Thomas White (Australian politician)

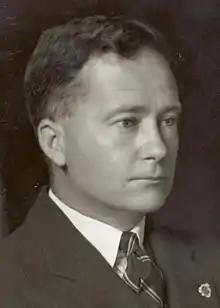
White in Melbourne,

Sir Thomas Walter White, (26 April 1888 – 13 October 1957) was an Australian politician and pilot in the First World War. In 1914 he became one of the first airmen trained for the Australian Flying Corps (AFC), and the following year he was among the first AFC members to see action when he was deployed to the Middle East with the Mesopotamian Half Flight. After carrying out several missions behind Turkish lines, he was captured in November 1915 but escaped in July 1918. White was awarded the Distinguished Flying Cross and twice mentioned in despatches for his war service. He married Vera Deakin, a Red Cross worker and daughter of former Australian prime minister Alfred Deakin, in 1920.